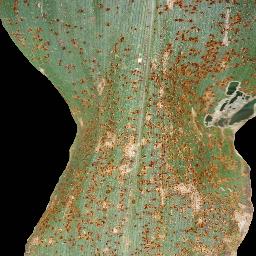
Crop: corn
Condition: (maize)_common_rust